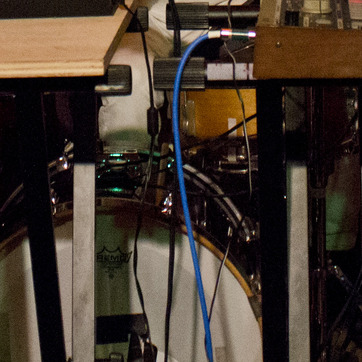
Material: plastic